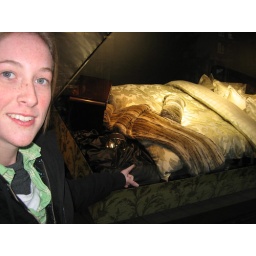
A bed in a box